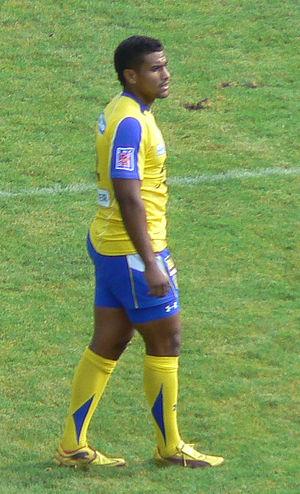
Le rugbyman français Wesley Fofana avec l'ASM Clermont Auvergne affronte le CA Brive au stade Marcel-Michelin de Clermont-Ferrand.
Le championnat de France de rugby à XV 2012-2013 ou Top 14 2012-2013 est la cent quatorzième édition du championnat de France de rugby à XV. Elle oppose les quatorze meilleures équipes françaises de rugby à XV. Le championnat débute le 17 août 2012 pour s'achever par une finale disputée le 1ᵉʳ juin 2013 au Stade de France, à Saint-Denis. La Ligue nationale de rugby crée un nouveau logo pour cette nouvelle saison à la suite de sa politique de refonte marketing des deux compétitions professionnelles française.
Wesley Fofana, né le 20 janvier 1988 à Paris, est un joueur de rugby à XV français. Il évolue au poste de centre au sein du club français de l'ASM Clermont Auvergne. En 2013, il est élu meilleur premier centre de l'année par l'IRPA.
La Nuit du rugby est une cérémonie organisée chaque année depuis 2004 sous l'égide de la Ligue nationale de rugby en collaboration avec Provale et TECH XV, pour récompenser les acteurs du rugby professionnel français qui se sont distingués lors des championnats de France de rugby Top 14 et Pro D2. De nombreux prix sont remis lors de la cérémonie parmi lesquels on trouve :